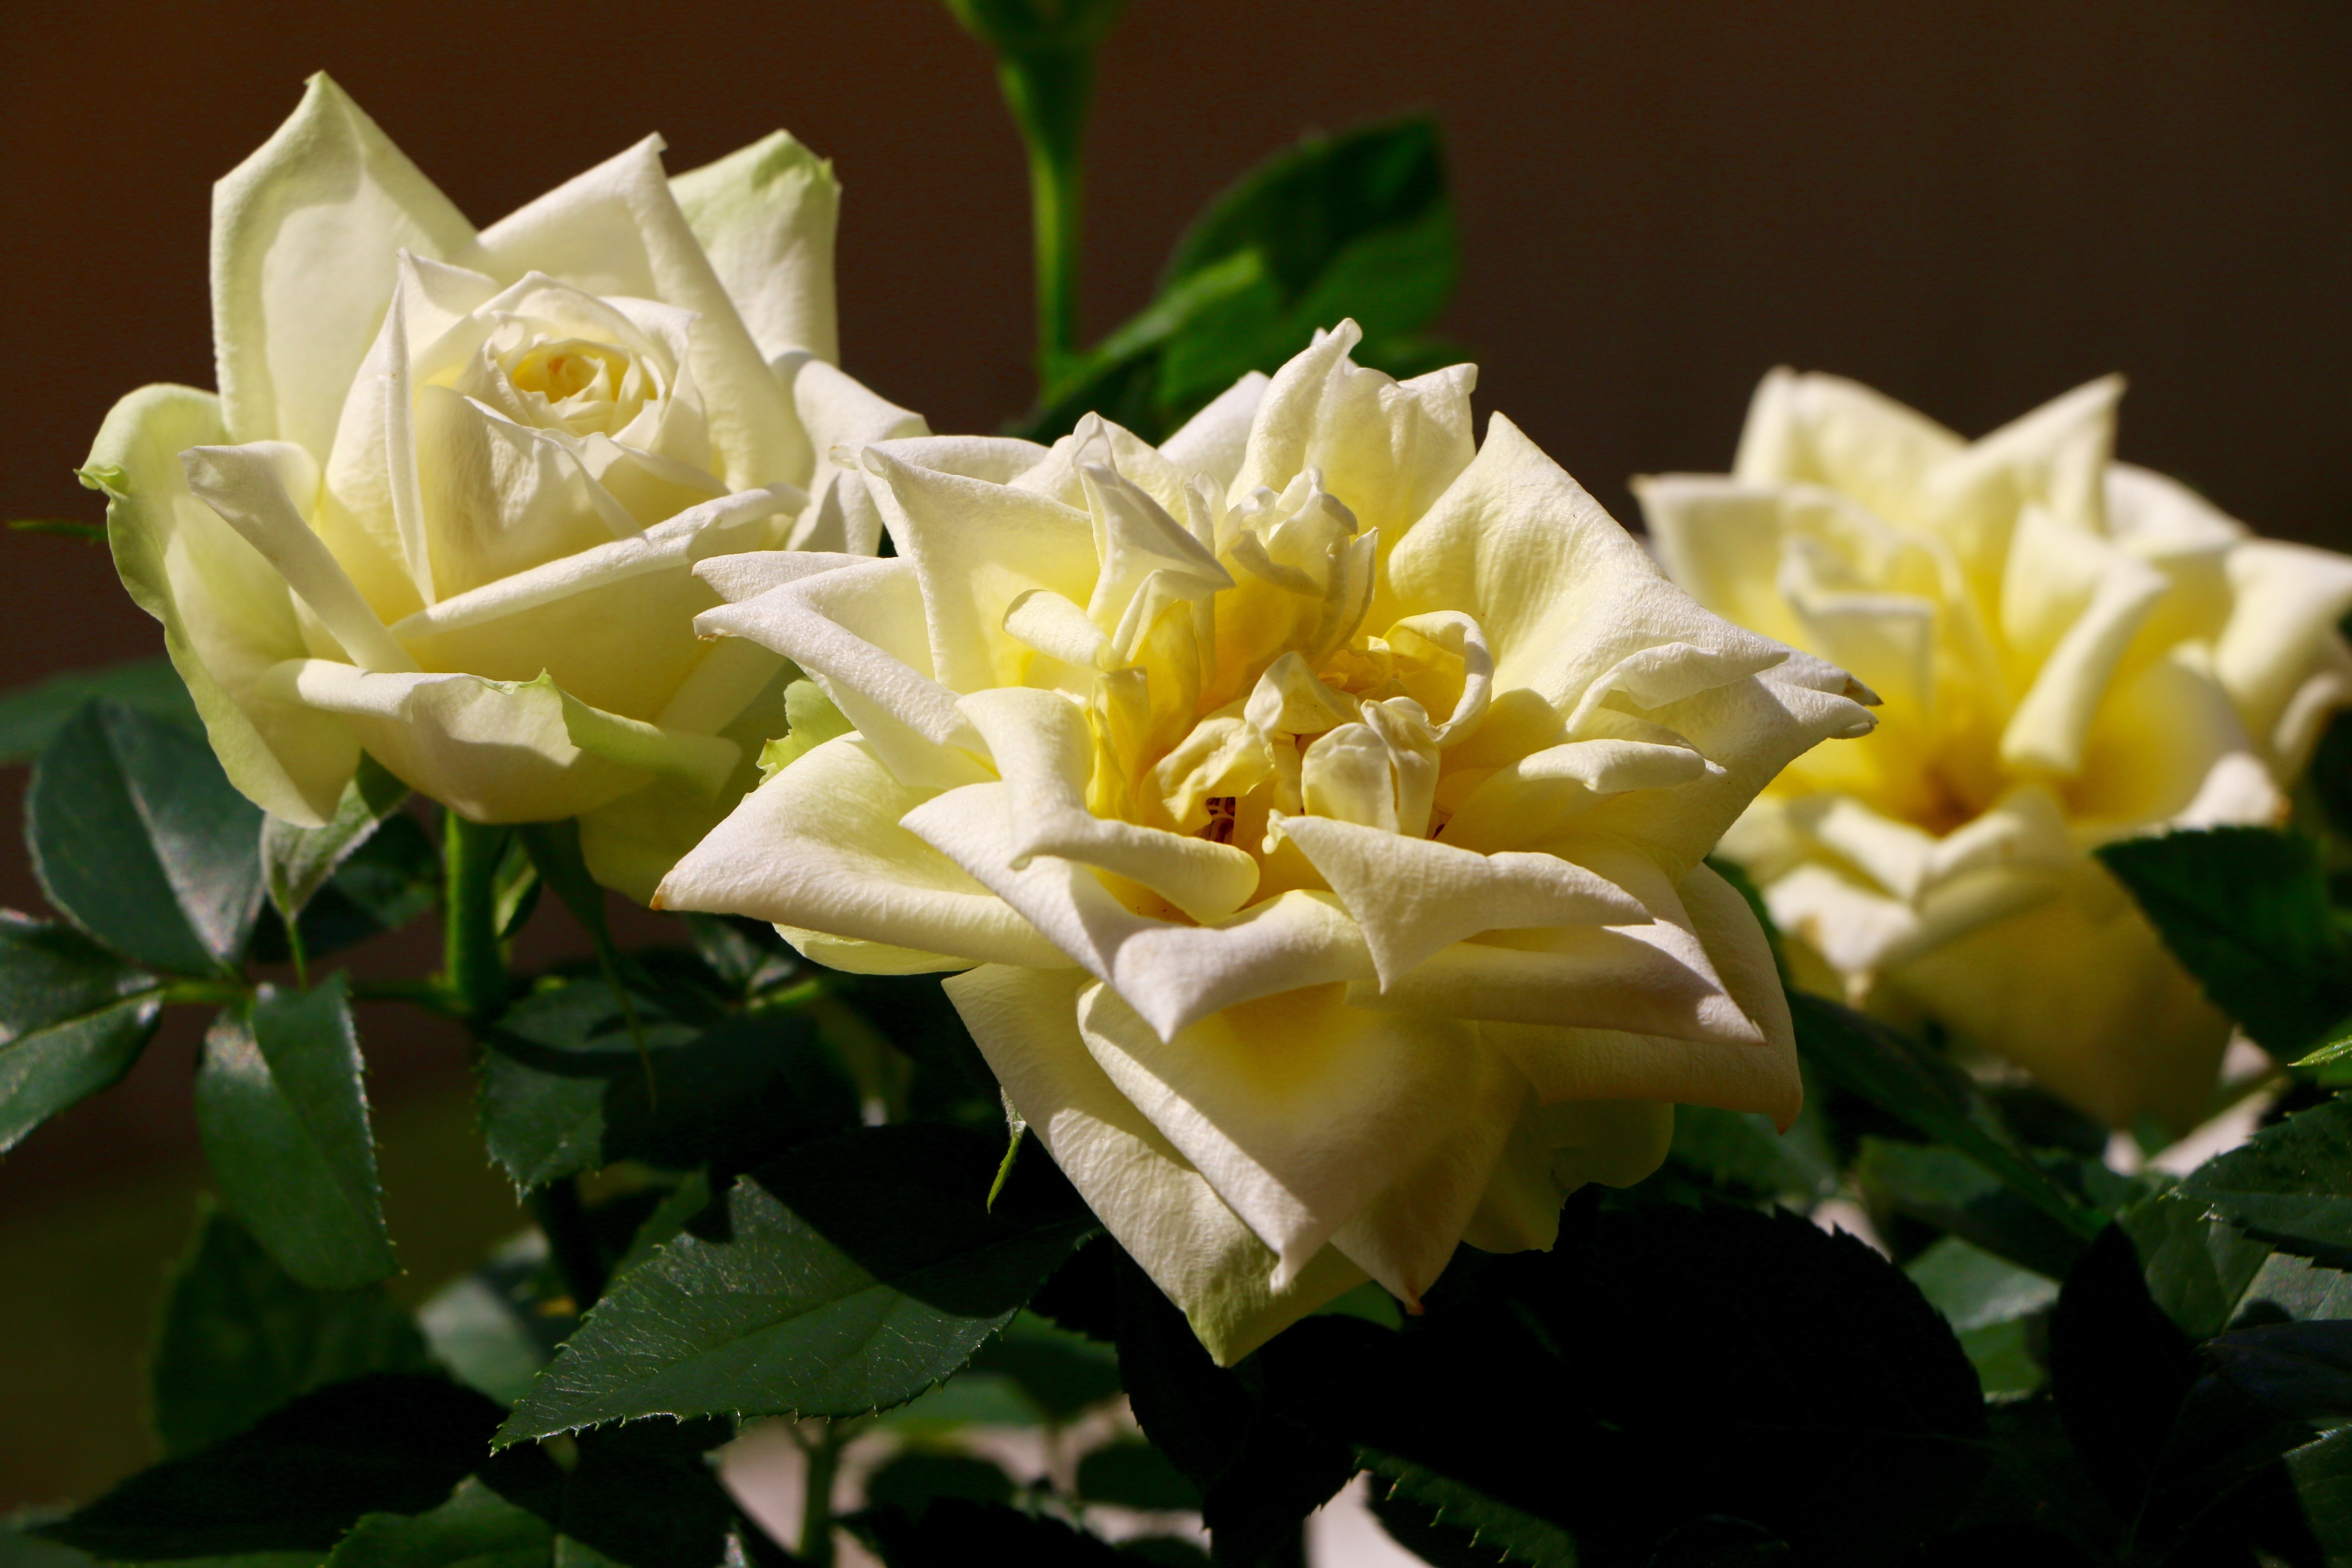
blossom, plant, white, flower, petal, bloom, rose, botany, yellow, flora, roses, shrub, floribunda, macro photography, flowering plant, garden roses, rose family, land plant, austrian briar